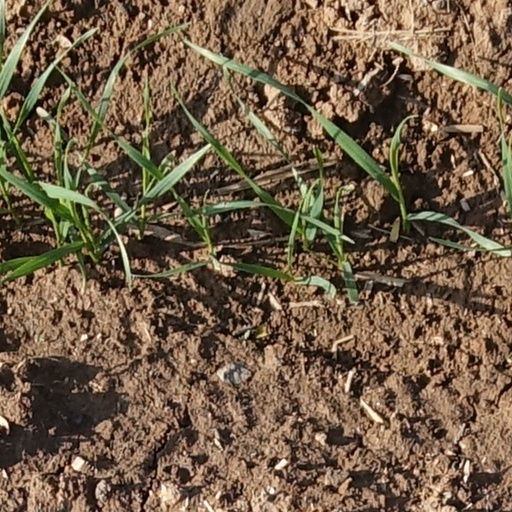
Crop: wheat